Sports in Spokane, Washington

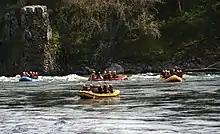
Rafting down the Spokane River

For rock climbing, the Spokane area has a variety of climbing areas of varying difficulty not far from the city as well as some climbing gyms that feature climbing walls for bouldering. There are nine climbing areas within a half an hour drive from Spokane. Among the most popular of these locations are the Minnehaha Rocks, the Rocks of Sharon, Q'emiln Park, the McLellan Rocks, and Mirabeau Point Park. The oldest, most developed, and popular area is Minnehaha, which features over 70 climbing routes and over 100 bouldering routes. Although the Spokane area lacks major peaks, the city is centrally located to destination locales such as those in the Cascade Range, the Canadian Rockies, and the Bitterroot Range in western Montana.